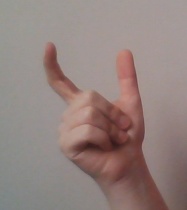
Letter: nun